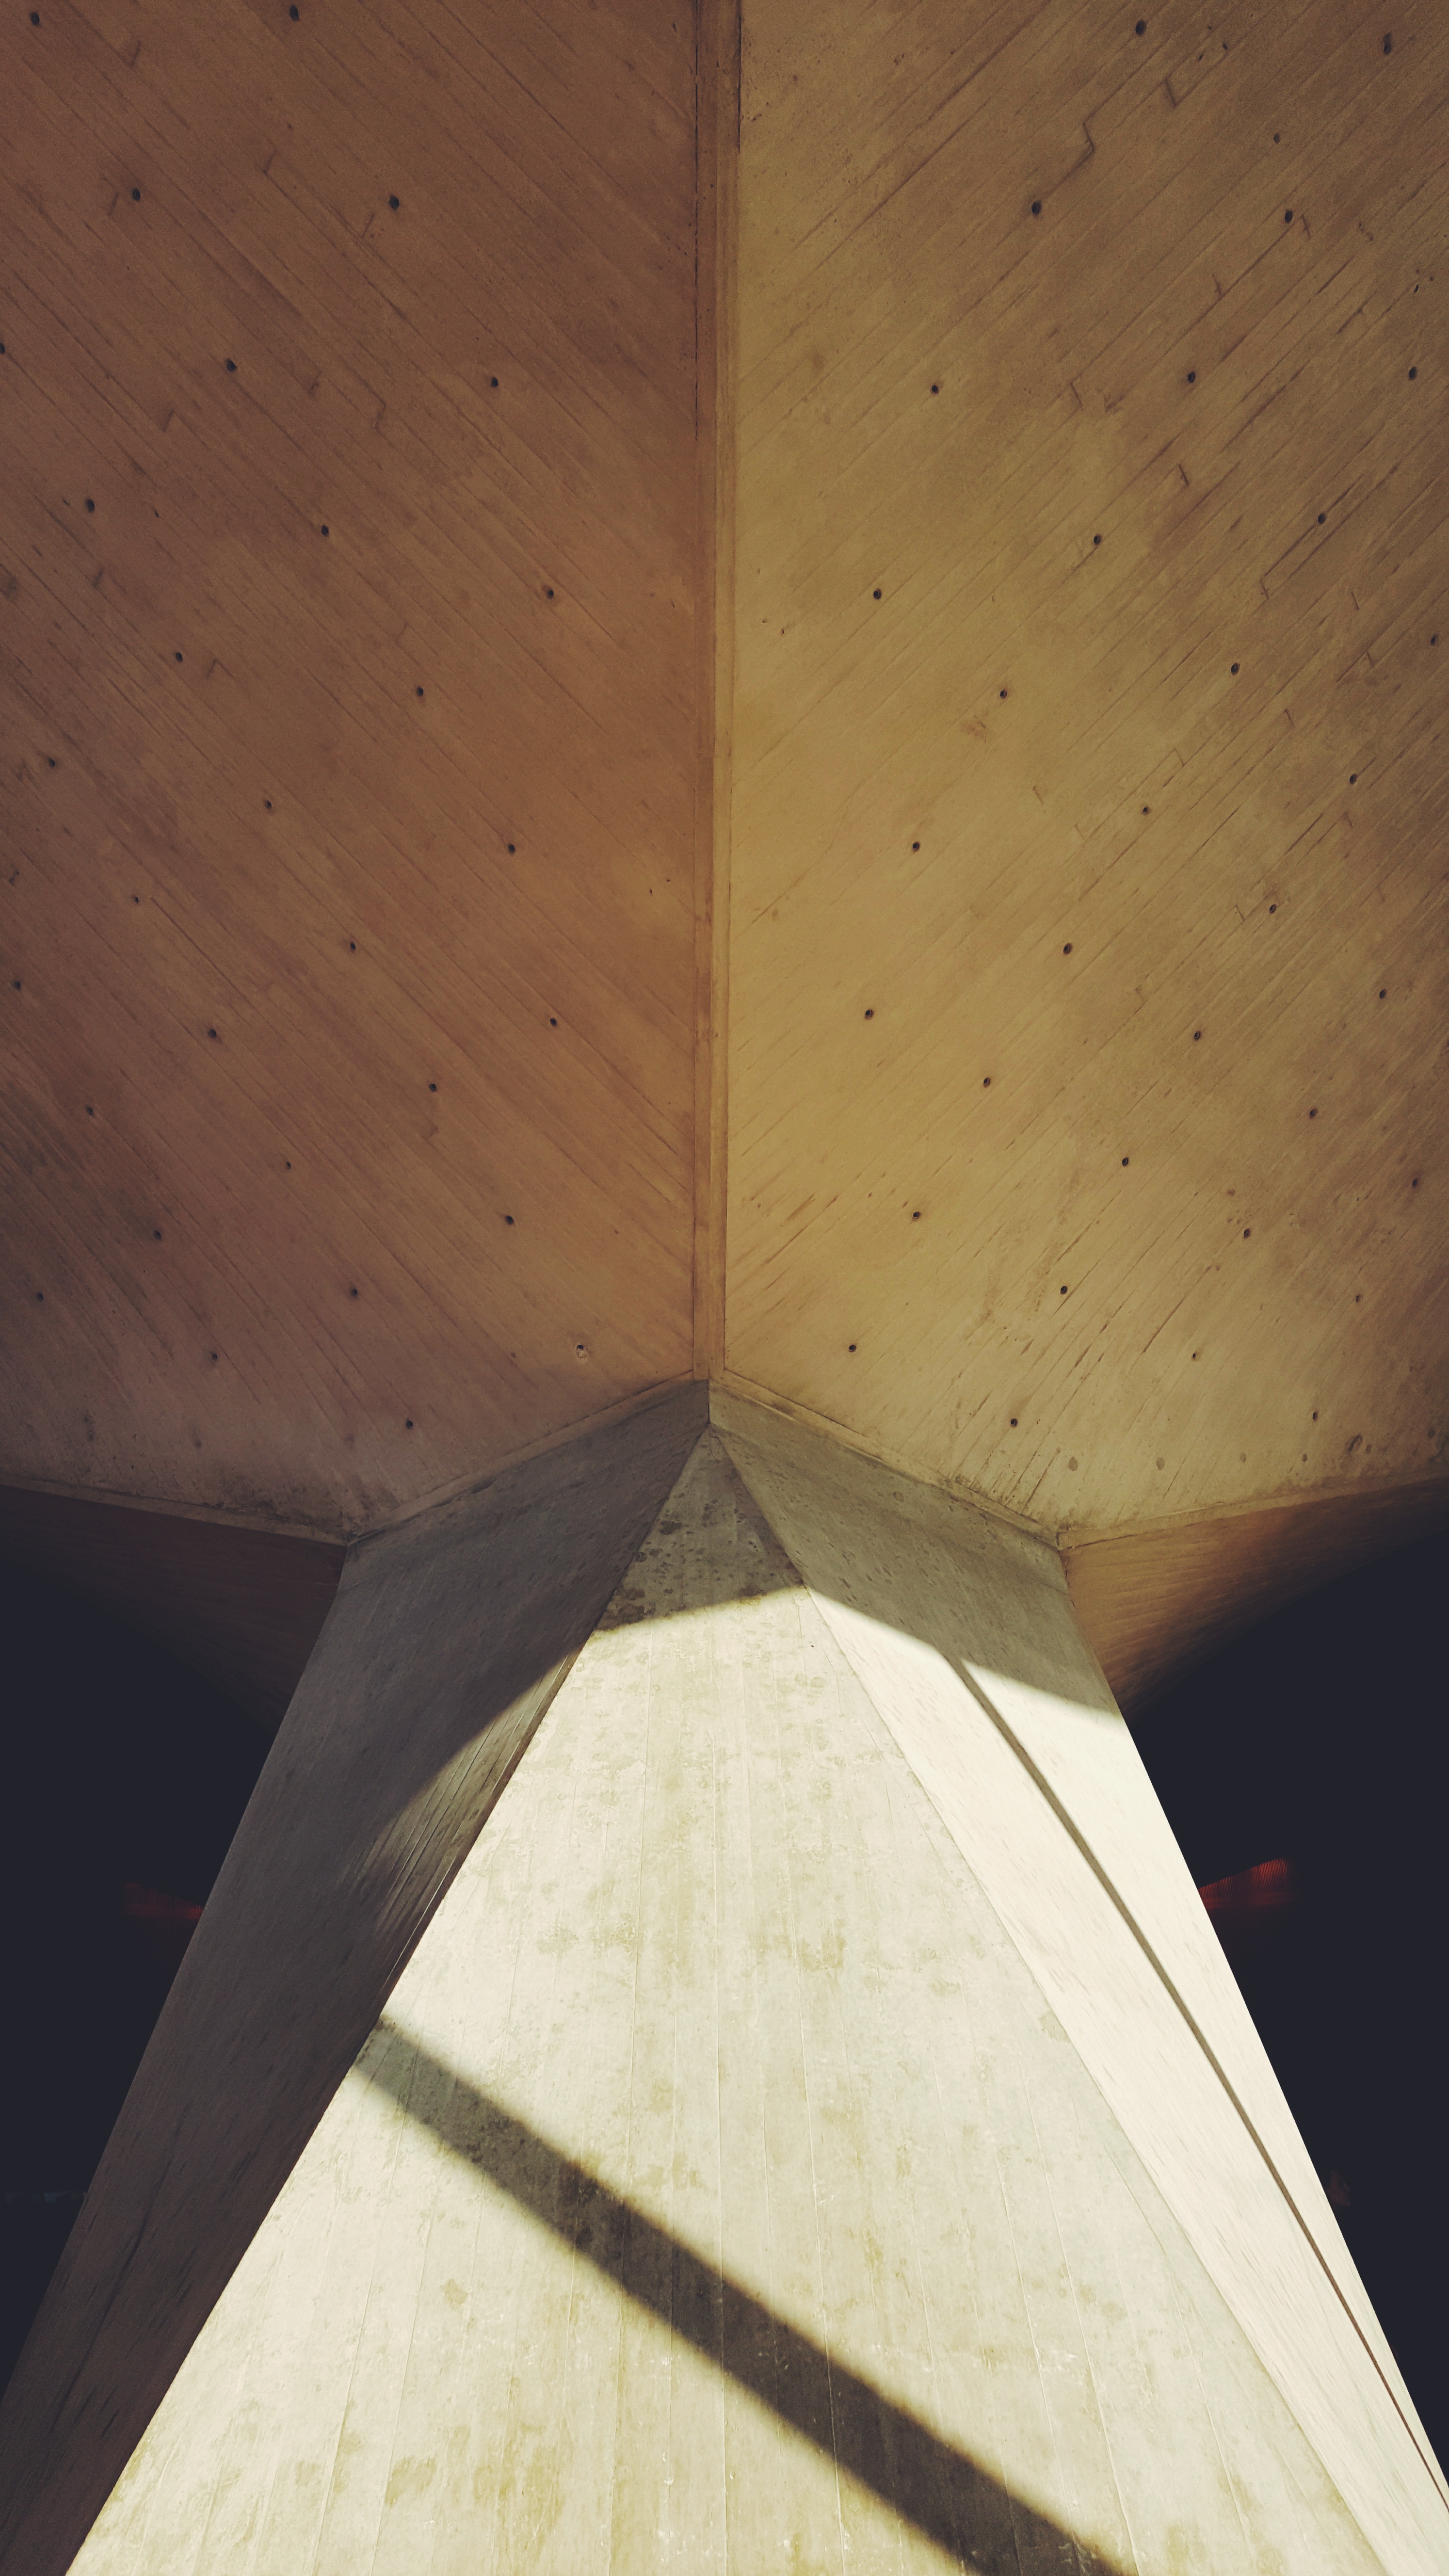
wing, light, architecture, structure, wood, white, texture, floor, building, urban, wall, ceiling, construction, line, pillar, column, gray, lighting, modern, material, concrete, design, cement, symmetry, massive, shape, daylighting